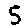
Label: 5